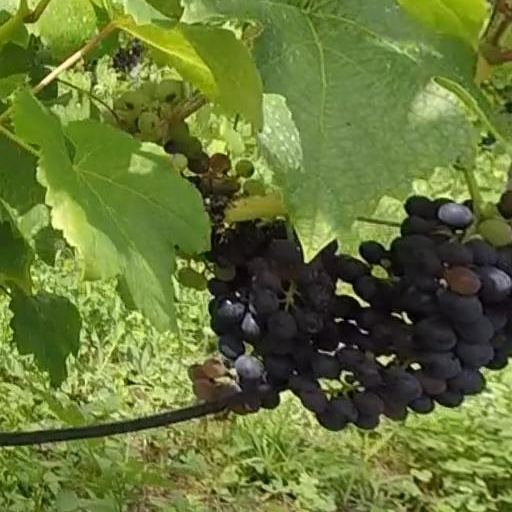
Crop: grape